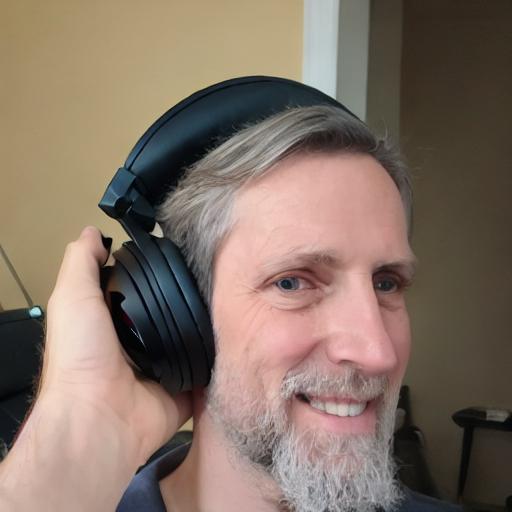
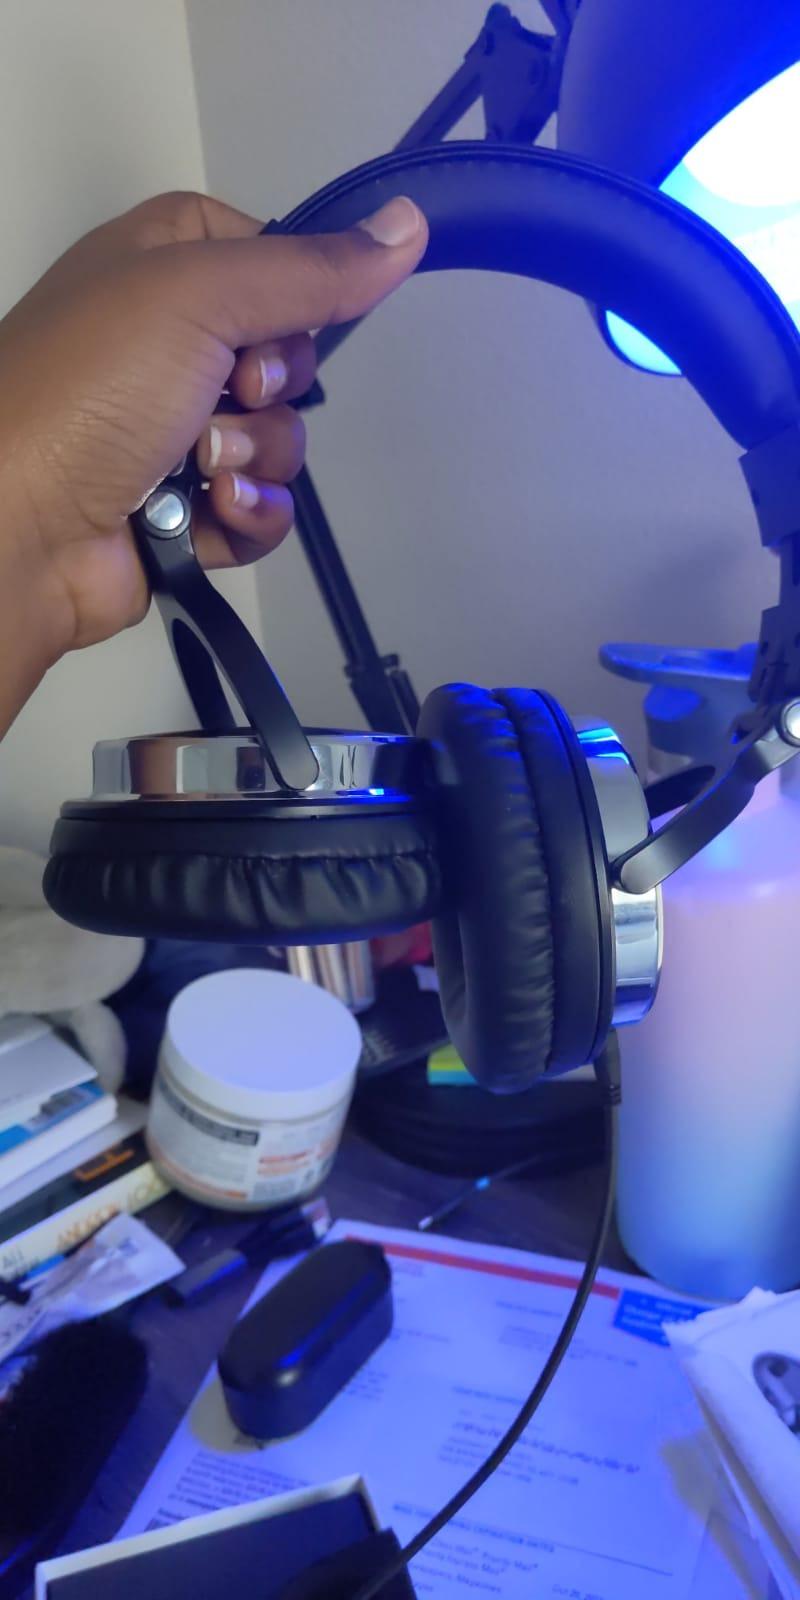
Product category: headphones
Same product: no